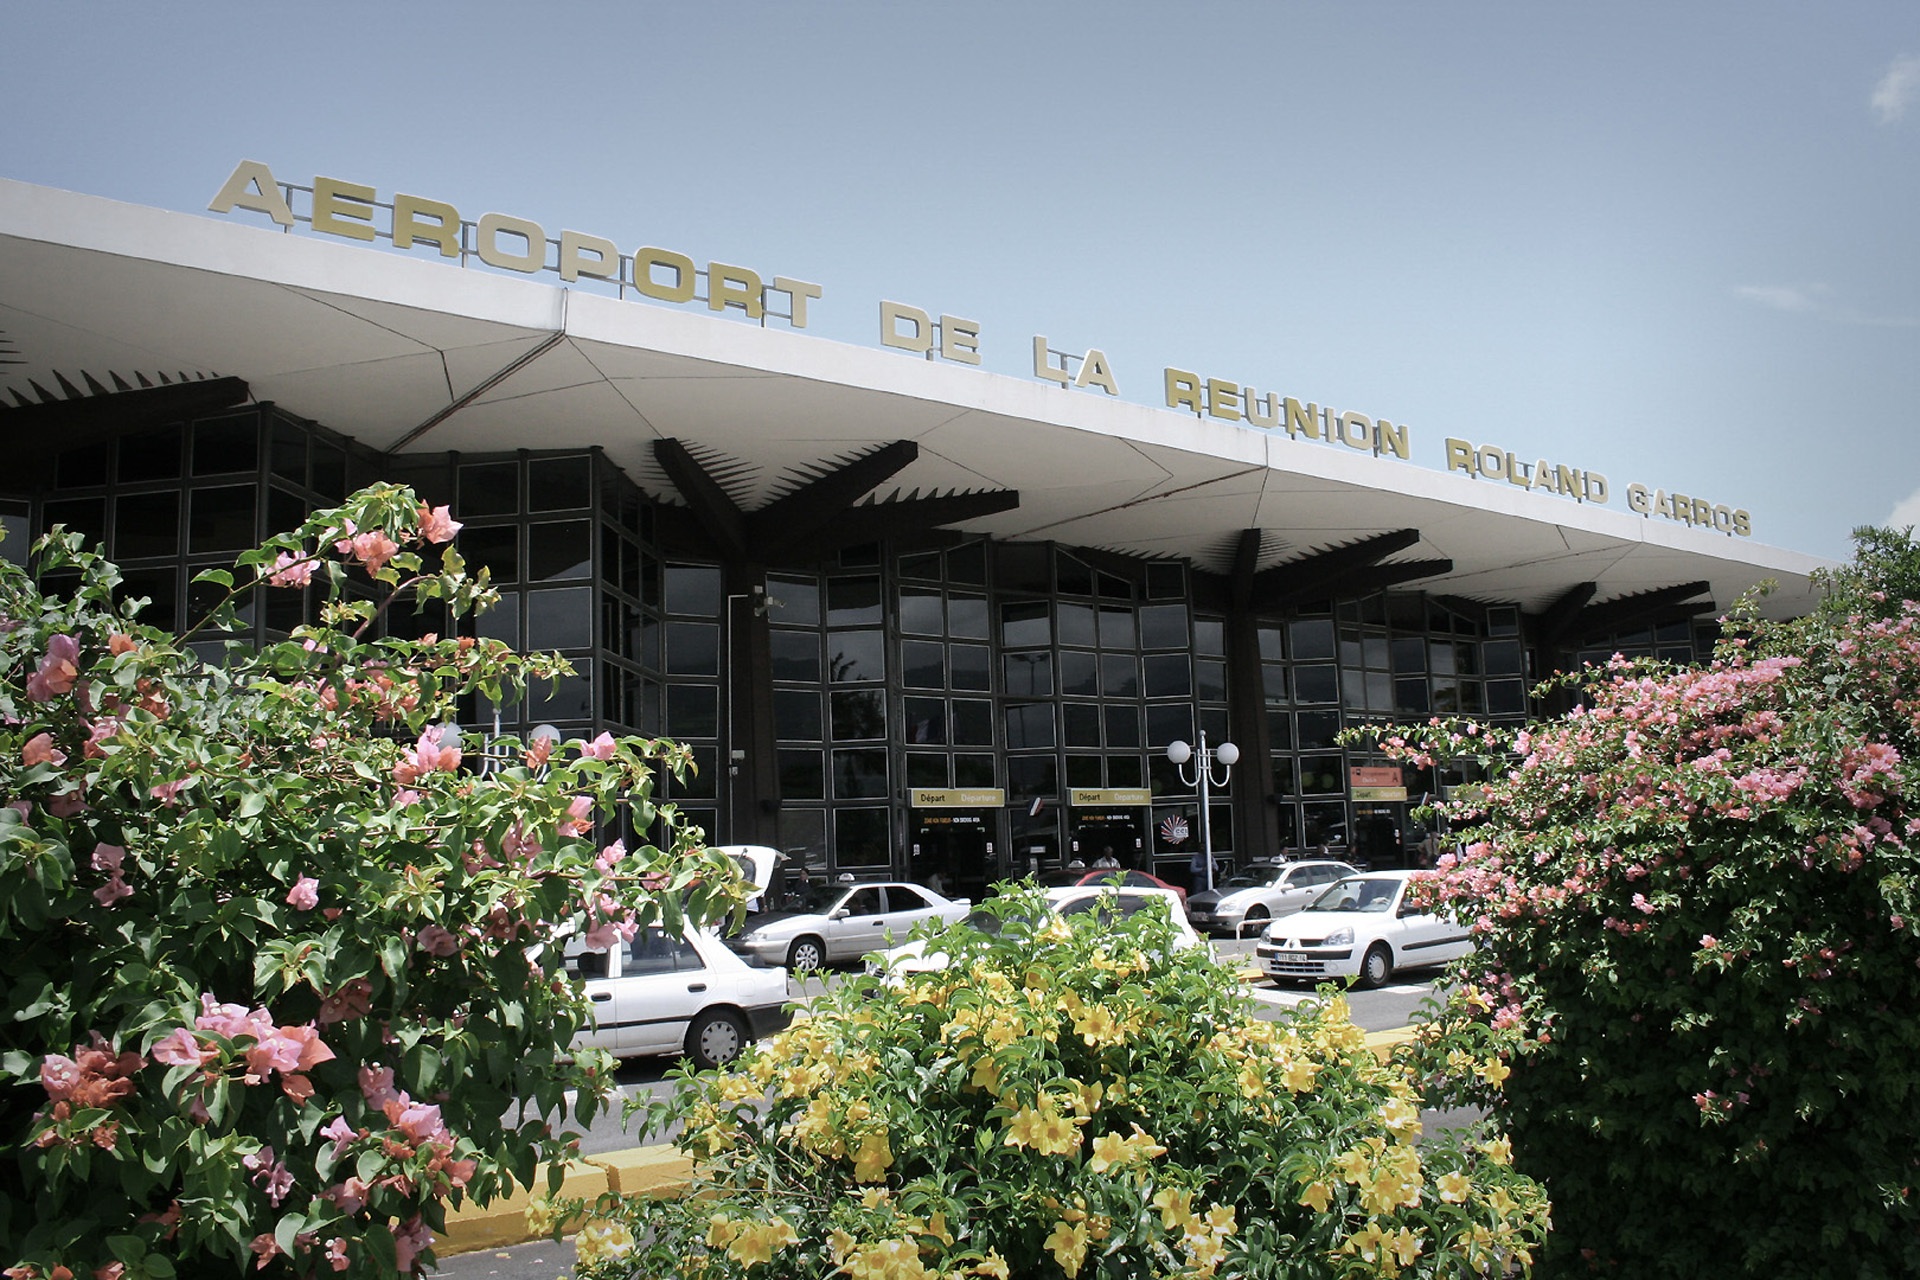
flower, airport, travel, resort, reunion island